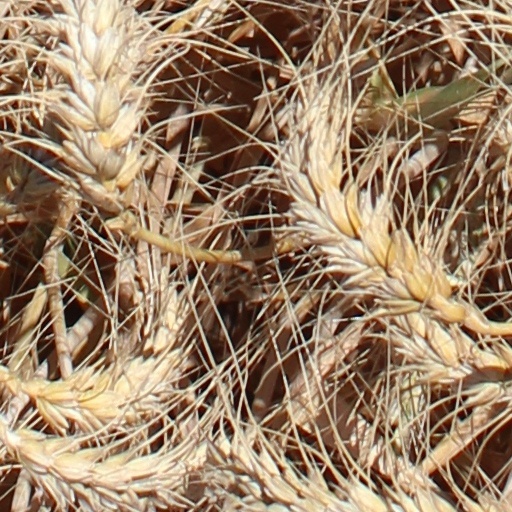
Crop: wheat